Donald Wallace Gordon

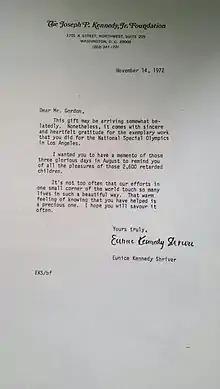
Thank you letter from Eunice Kennedy Shriver for help with the Special Olympics

In 1969, Gordon wanted to create products to teach unskilled gymnasts in a safer manner. By removing fear associated with injury, the gymnasts were able to develop more quickly. These items were created with shaped foam with a vinyl cover and included items such as the incline mat, the connectable vault cylinders, jousting units and floor mats, to name a few. Gordon called El Monte High School where he used to teach and asked if he could try them out with some of the gymnasts at the school. The school suggested he also try them with some of their special needs students and the results were phenomenal. With special needs children, the process is focused on success, the more success they have, the better the children advance. With Gordon's inventions, kids with braces on their legs and other serious issues, were able to do front rolls, back rolls, climb, fall and have fun safely. More importantly, they succeeded. The school said the improvement in their attitude and success was incredible. Over 160 products were designed that are in use throughout the world today.